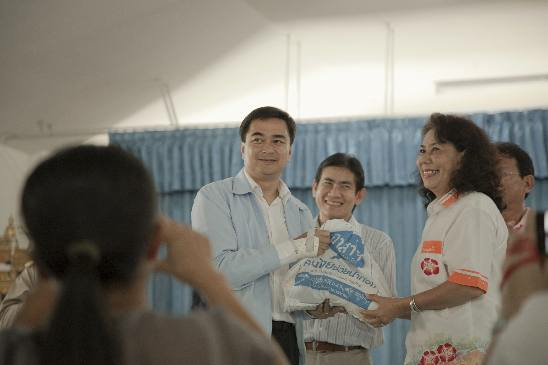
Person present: Yes